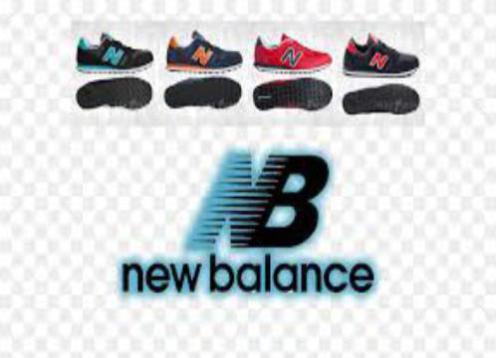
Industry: Clothes